Betawi people

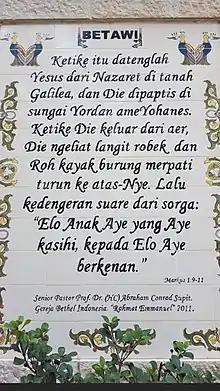
Betawi language

The Betawi language, also known as Betawi Malay, is a Malay-based creole language. It was the only Malay-based dialect spoken on the northern coast of Java; other northern Java coastal areas are overwhelmingly dominated by Javanese dialects, while some parts speak Madurese and Sundanese. The Betawi vocabulary has many Hokkien Chinese, Arabic, and Dutch loanwords. Today the Betawi language is a popular informal language in Indonesia and used as the base of Indonesian slang. It has become one of the most widely spoken languages in Indonesia, and also one of the most active local dialects in the country.